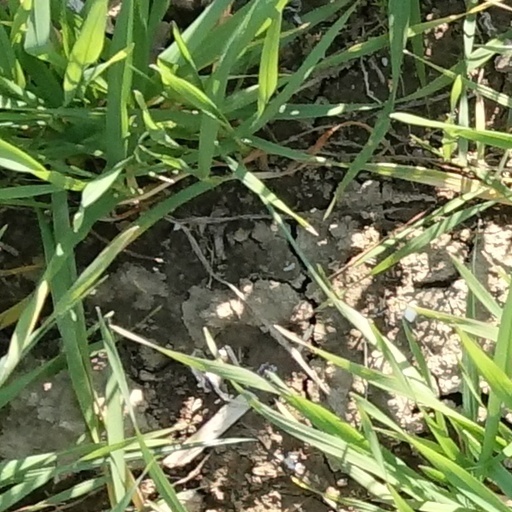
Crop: wheat